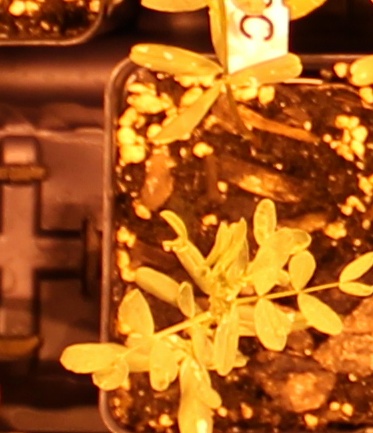
Label: Lentil